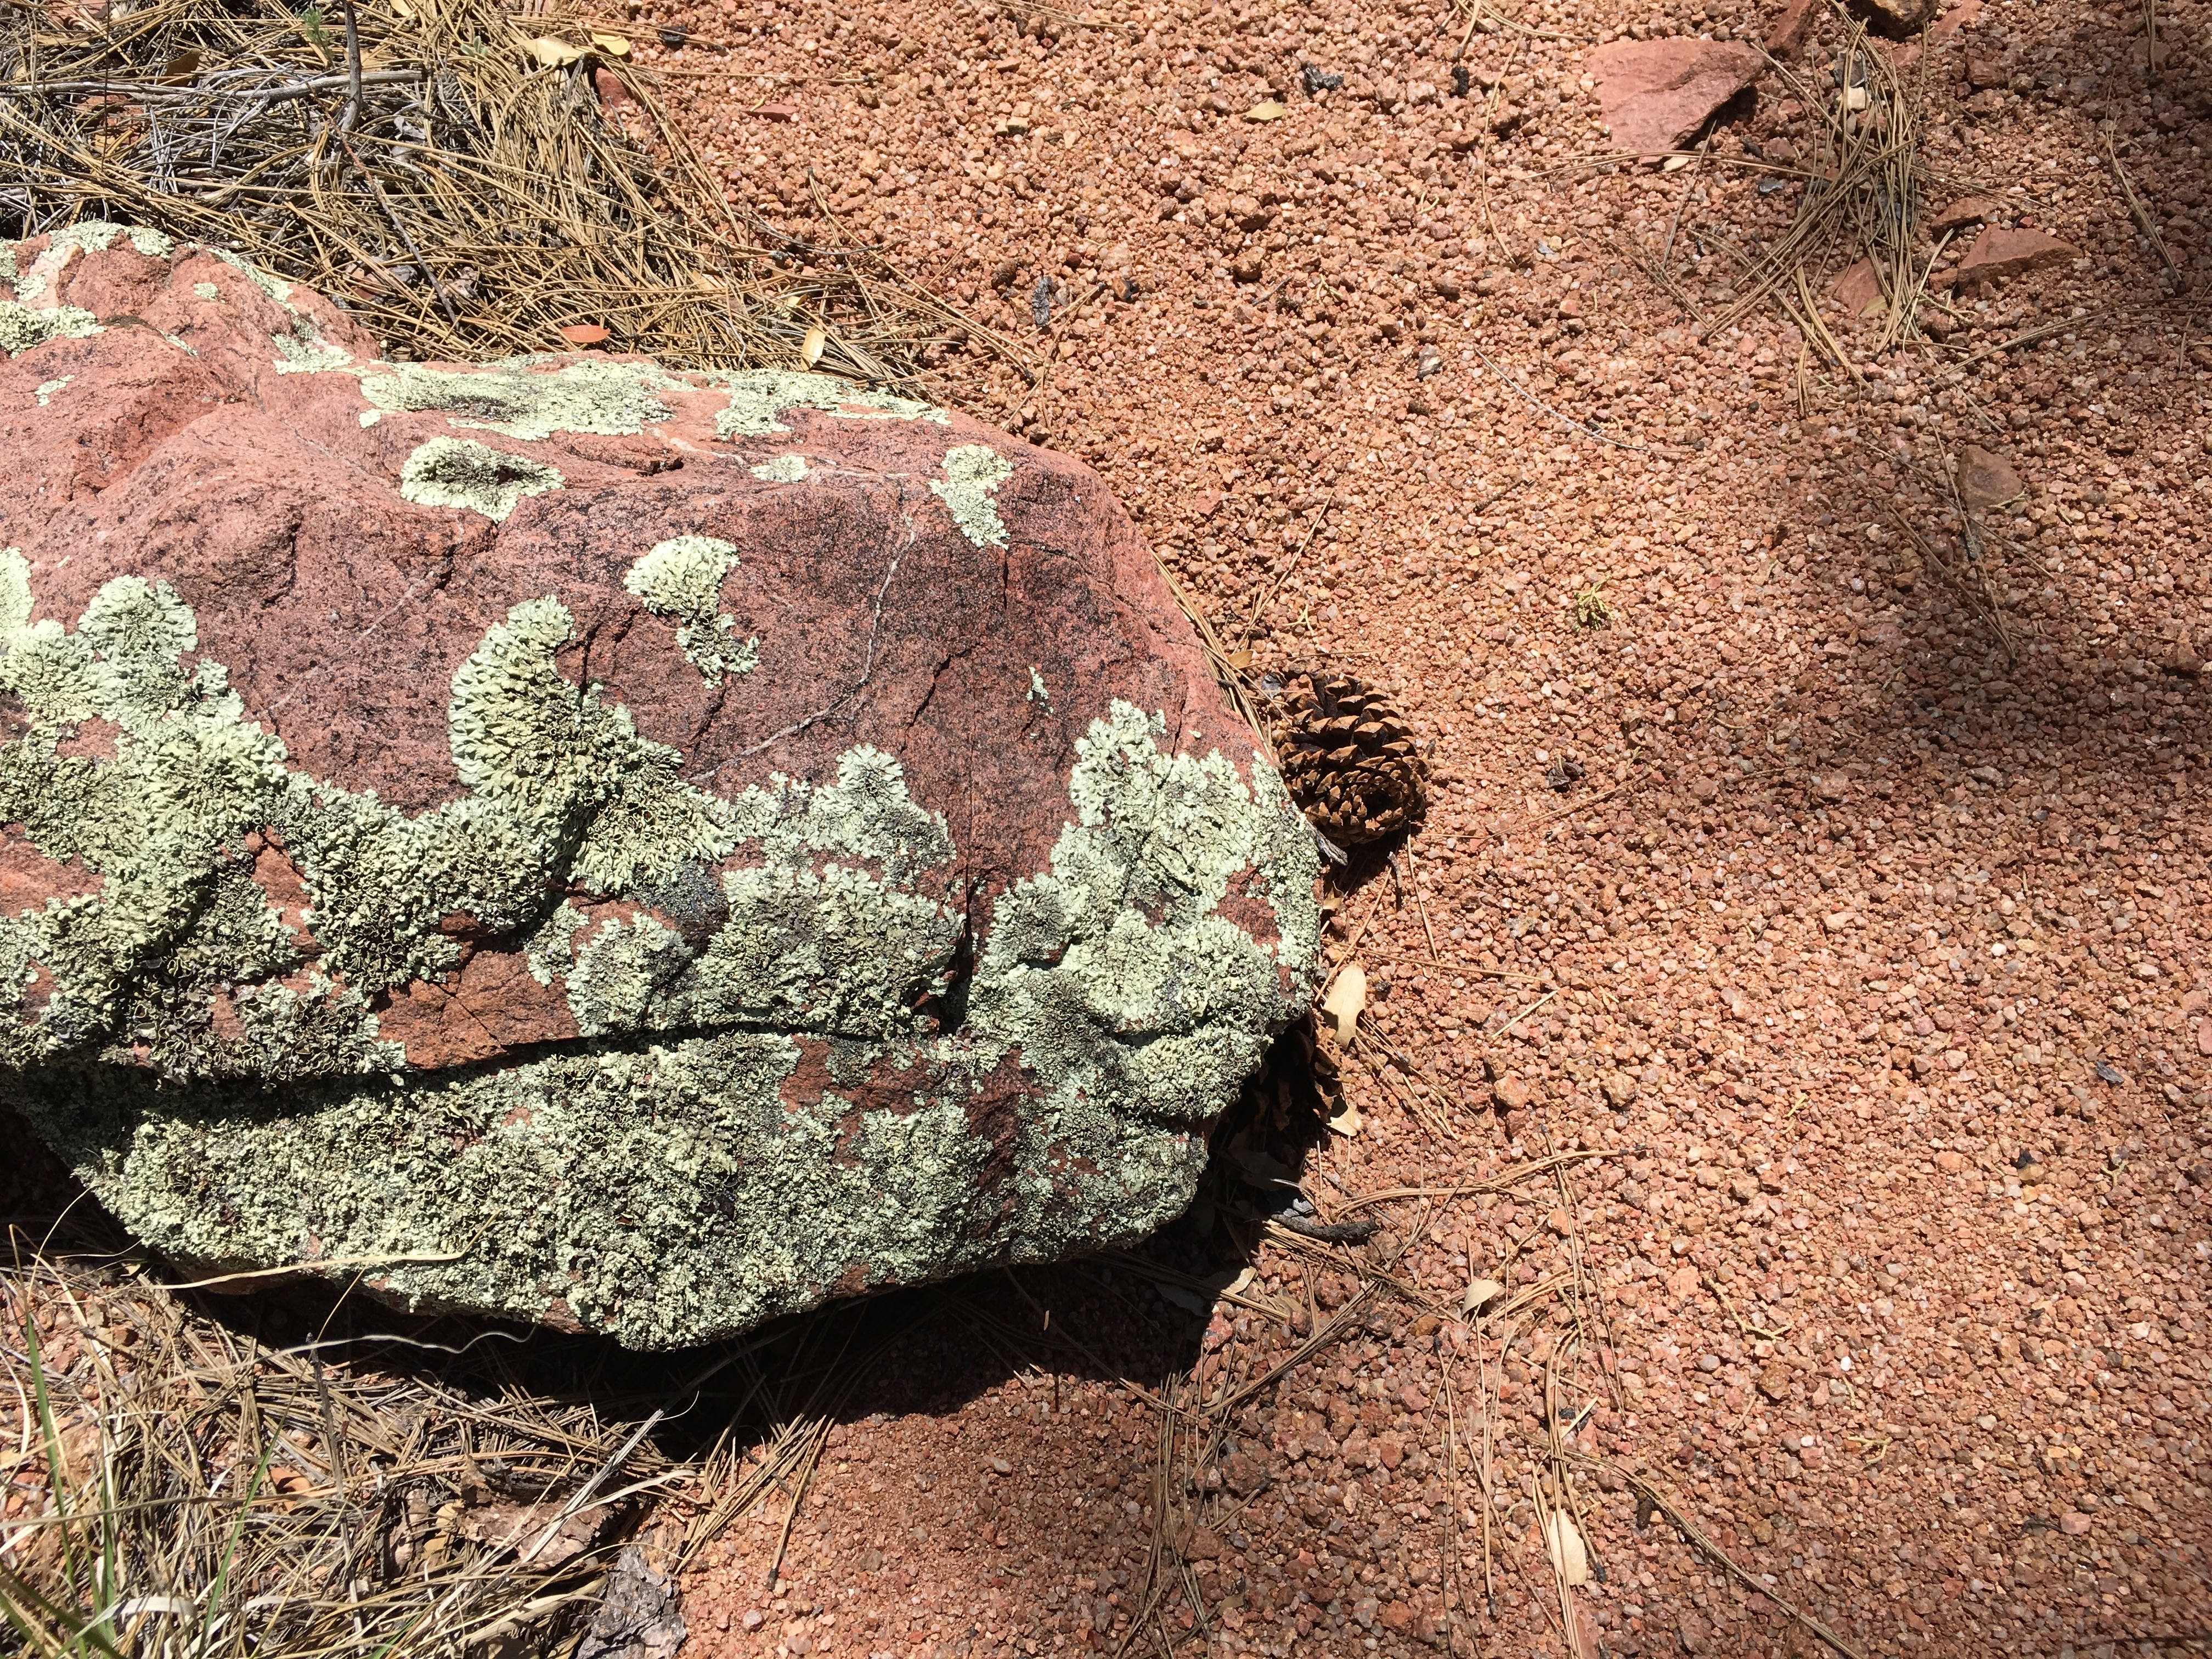
rock, wildlife, soil, fauna, geology, boulder